Irwin Keyes

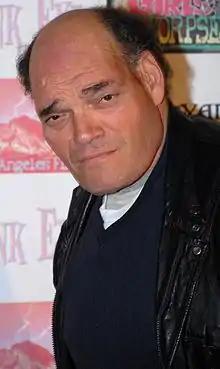
Keyes at the premiere of "Pink Eye" on January 8, 2008

Irwin Keyes (March 16, 1952 – July 8, 2015) was an American actor and comedian, best known for his recurring role as Hugo on "The Jeffersons". He appeared in several films and several television series.